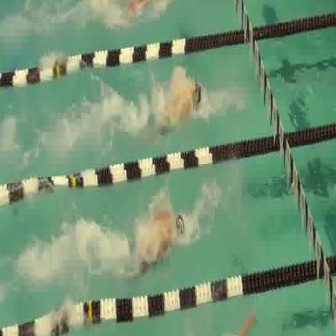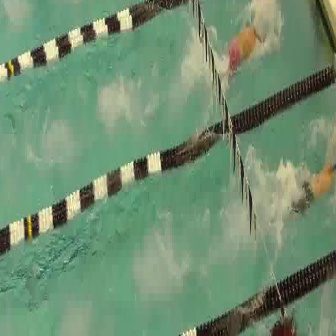
  Please identify the target specified by the bounding box [104,200,184,280] in the first image and locate it in the second image. Return the coordinates in [x_min,y_min,x_max,y_max] format.
Answer: [208,5,283,80]